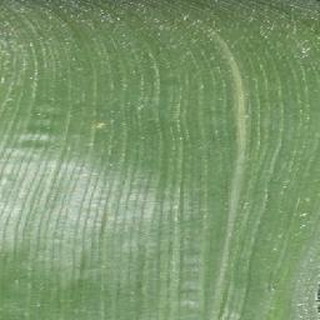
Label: healthy_corn